Maud Boyd

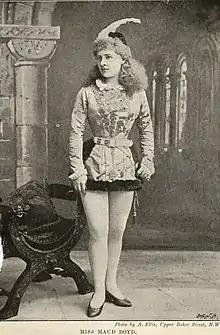
Maud Boyd as Prince Charming in "Little Red Riding Hood" (1893)

Maud Rachel Boyd (1 February 1867 – 23 February 1929) was an English actress and singer known for musical theatre and principal boy roles in pantomime.